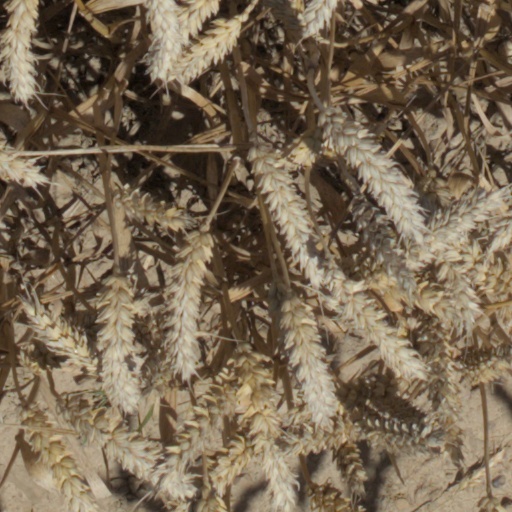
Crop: wheat